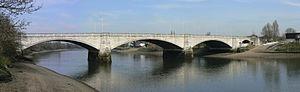
Le Chiswick Bridge est un pont en arc en béton armé sur la Tamise, dans l'ouest de Londres.